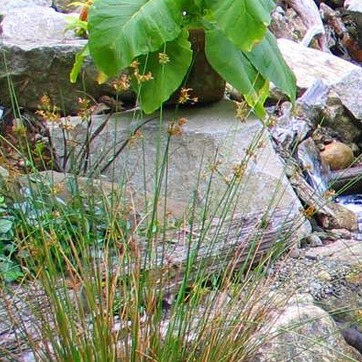
Material: stone